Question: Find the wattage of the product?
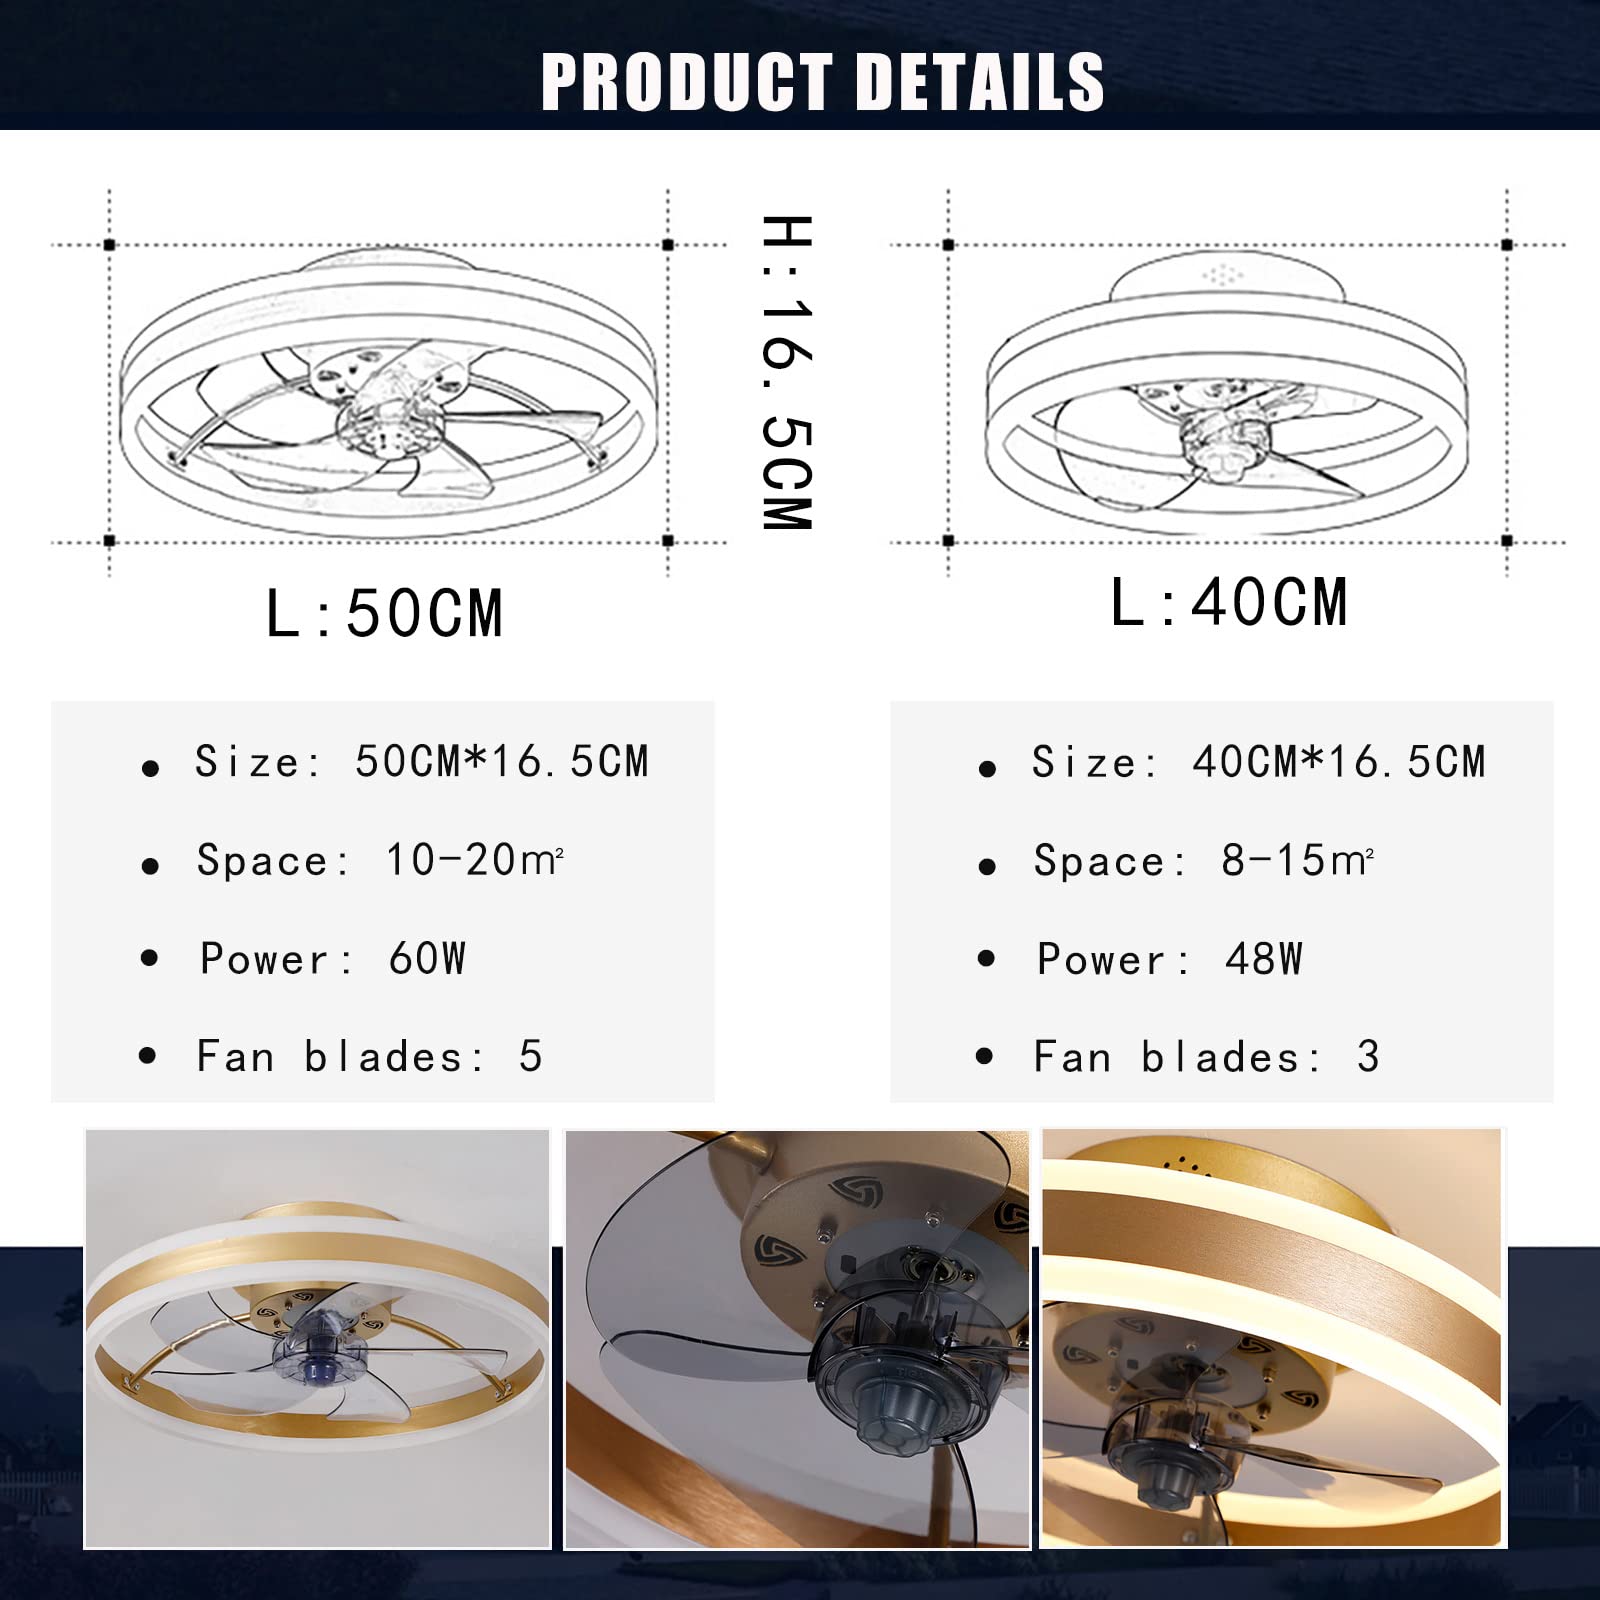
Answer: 60.0 watt